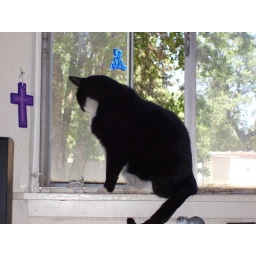
Domino sitting in the bedroom window.